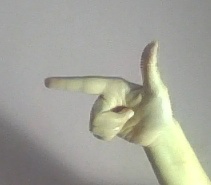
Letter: yaa